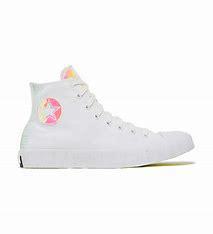
Brand: Converse
Model: UNT1TL3D